Jan Stefan Gałecki

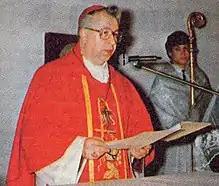
Gałecki in 1987

Jan Stefan Gałecki (18 June 1932 in Zalesie, Przasnysz County – 27 April 2021 in Szczecin) was a Polish Roman Catholic titular and auxiliary bishop.